Oleg Kotov

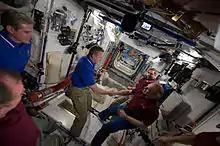
Oleg Kotov and STS-132 commander Kenneth Ham shake hands at the farewell ceremony.

In 1996 Kotov was selected as a cosmonaut candidate by the Gagarin Cosmonaut Training Center (GCTC). From June 1996 to March 1998, he completed a course of basic training for spaceflight. In March 1998, he received a test-cosmonaut qualification. Since July 1998, he has been a cosmonaut-researcher and test-cosmonaut of the Cosmonaut Office. From May–August 1998, he trained for a flight on the Soyuz and the Mir station as a backup crewmember to the Mir-26 mission.